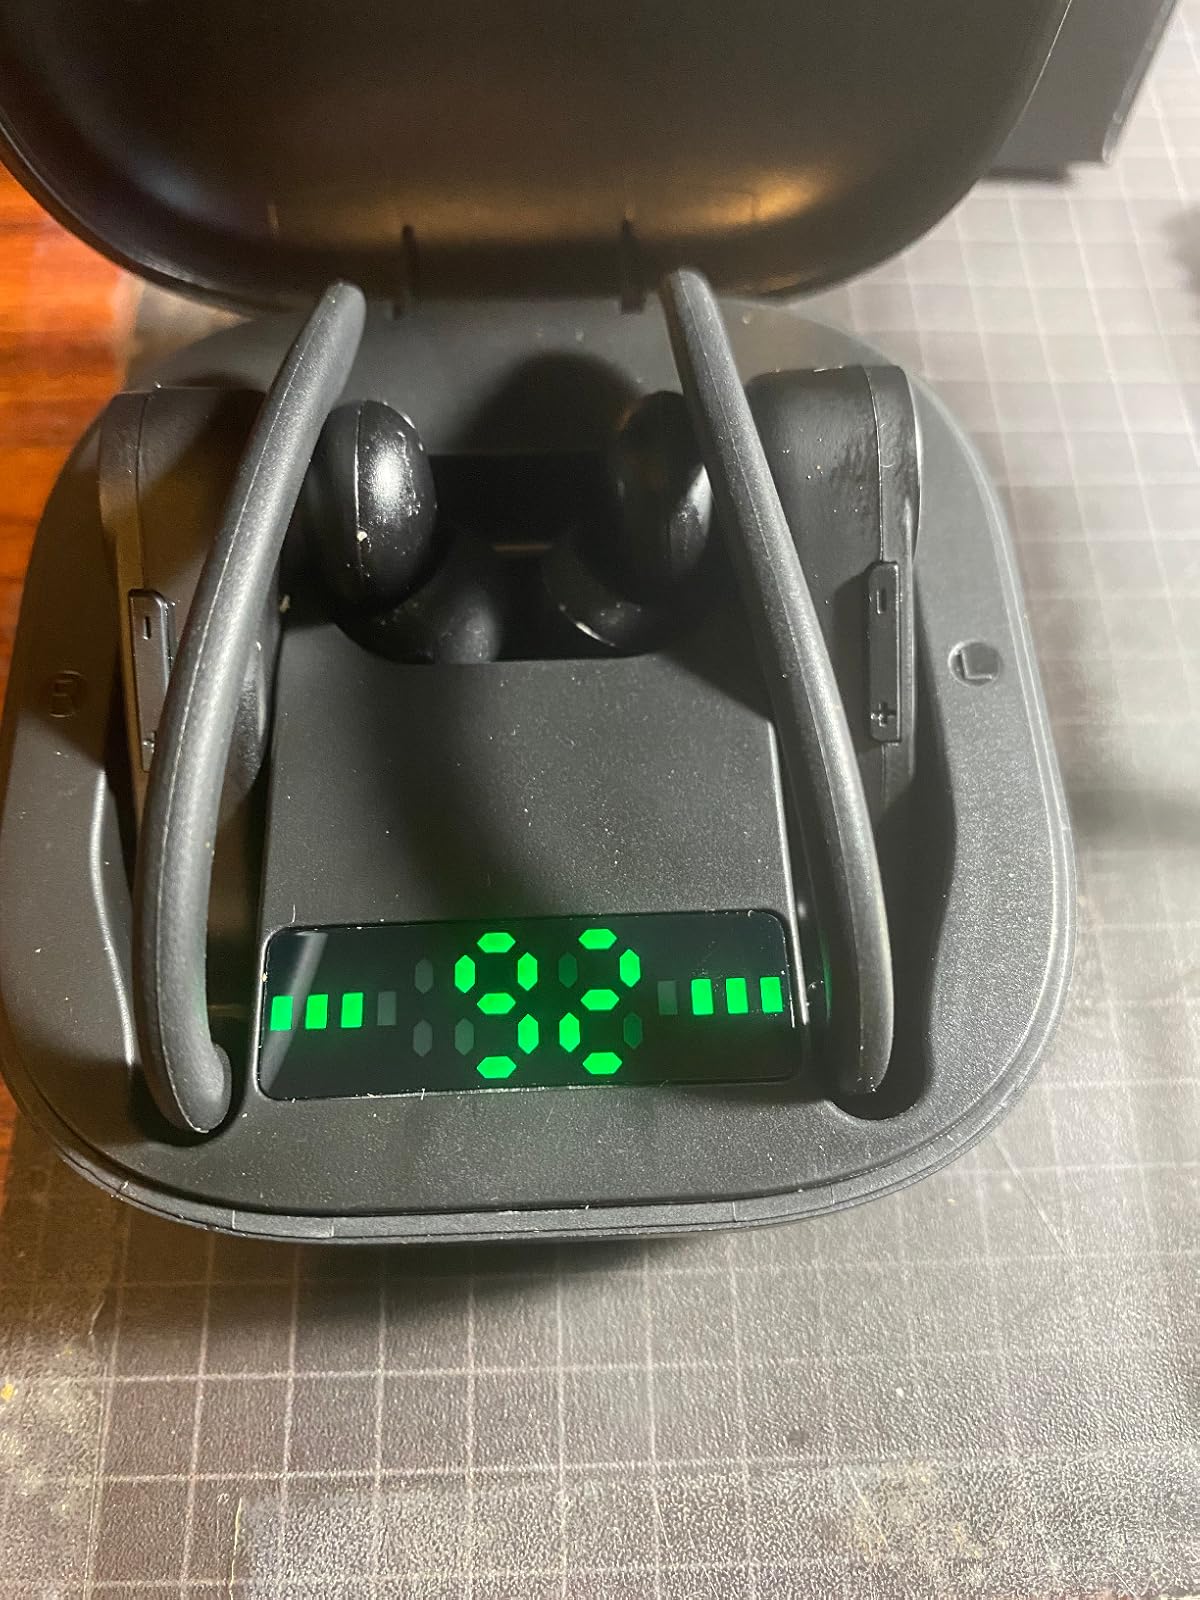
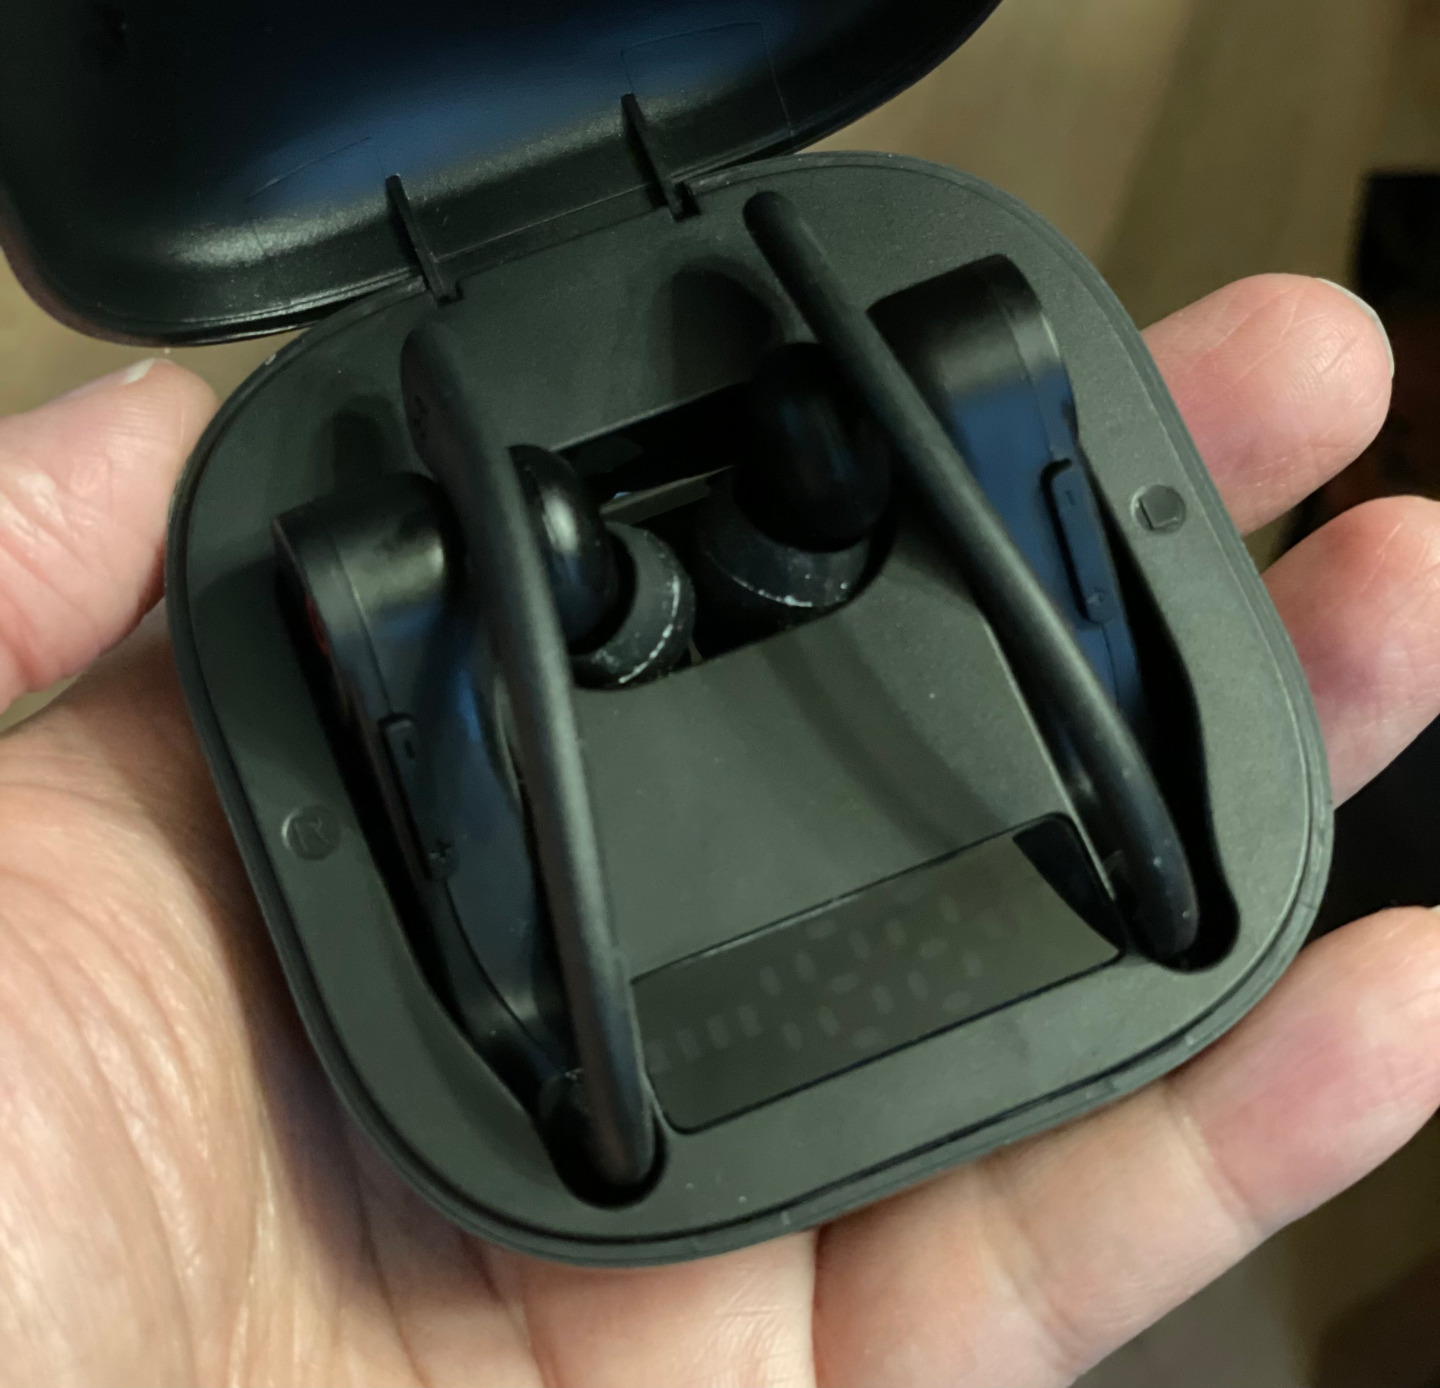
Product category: earbuds
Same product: yes